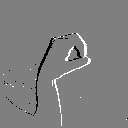
ASL letter: o